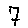
Label: 7